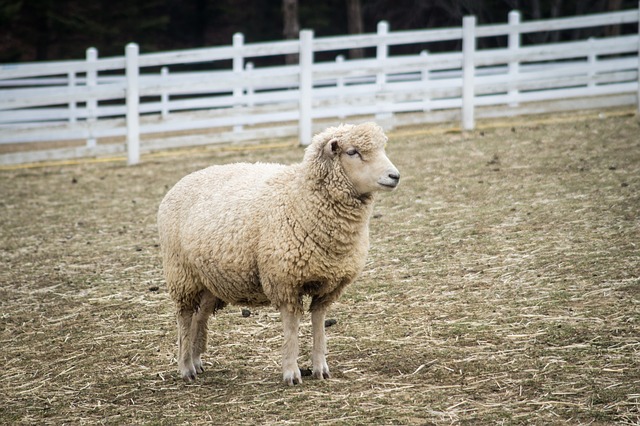
Label: sheep